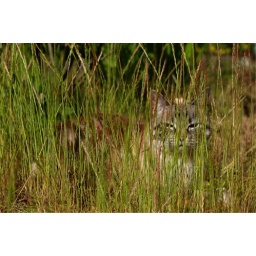
lion in the grass